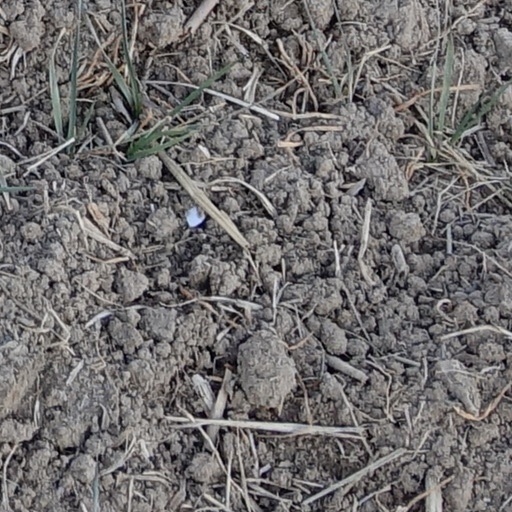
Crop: wheat